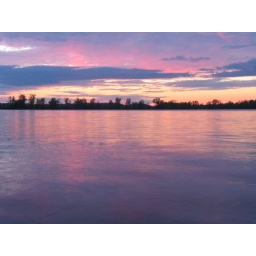
The wonderful melange of colors in sky and reflection in water at Shirley's Bay